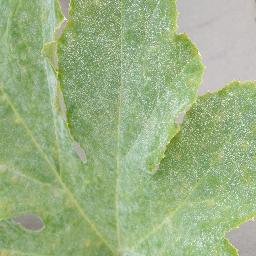
Label: Squash___Powdery_mildew